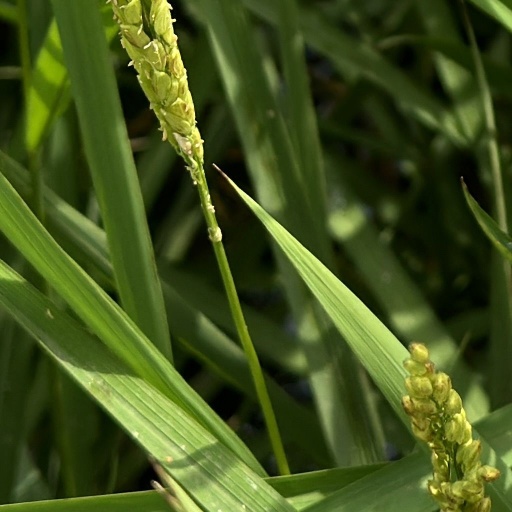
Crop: rice